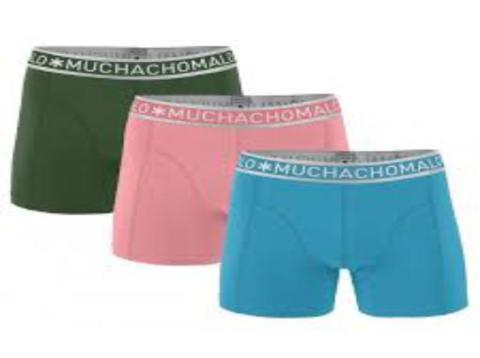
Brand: muchachomalo
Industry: Clothes